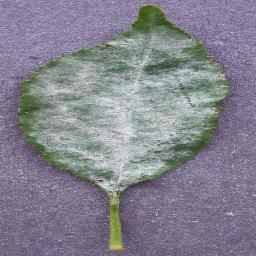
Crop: cherry
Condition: (including_sour)_powdery_mildew